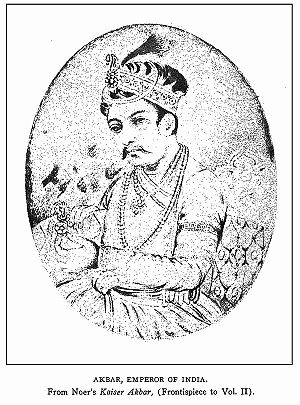
Akbar den Store
Akbar
Jalaluldin Muhammed Akbar, også kendt som Akbar den Store, søn af Nasiruddin Humayun, som han efterfulgte som indisk stormogul 1556-1605, en position der sædvanligvis opfattes som dynastiets største hersker.